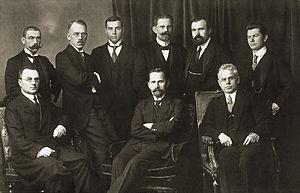
Augustinas Voldemaras, né le 4 avril 1883 à Dysna et mort le 16 mai 1942 à Moscou, est un homme d'État lituanien. Il est Premier ministre en 1918, puis de nouveau de 1926 à 1929.